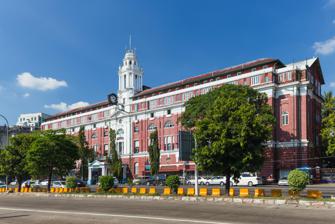
Building: Custom House, Yangon
Country: Myanmar
Year built: 1916
Historical landmark in Yangon, Myanmar Custom House အကောက်ခွန်ဦးစီးဌာန General information Location Yangon , Myanmar Coordinates 16°46′11″N 96°09′38″E / 16.769805°N 96.160544°E / 16.769805; 96.160544 Completed 1916 Design and construction Architect(s) John Begg Custom House, Yangon ( Burmese : အကောက်ခွန်ဦးစီးဌာန ) is a colonial-era landmark in Yangon, Myanmar (formerly Rangoon , Burma ), designated in the Yangon City Heritage List . The building, located on Strand Road , facing the port area and its wharfs, continues to house the Burmese custom house . Custom House was designed by Scottish architect John Begg , and built between 1912 and 1916. The building replaced a wooden customs house first constructed in 1853, following the end of the Second Anglo-Burmese War . Throughout the colonial era, the Customs House collected duties and excise taxes from commercial shipping, which represented an important revenue source for the colonial government. The red brick building is noted for its towering bracket clock and columned portico, with architectural adaptations to tropical weather conditions. References